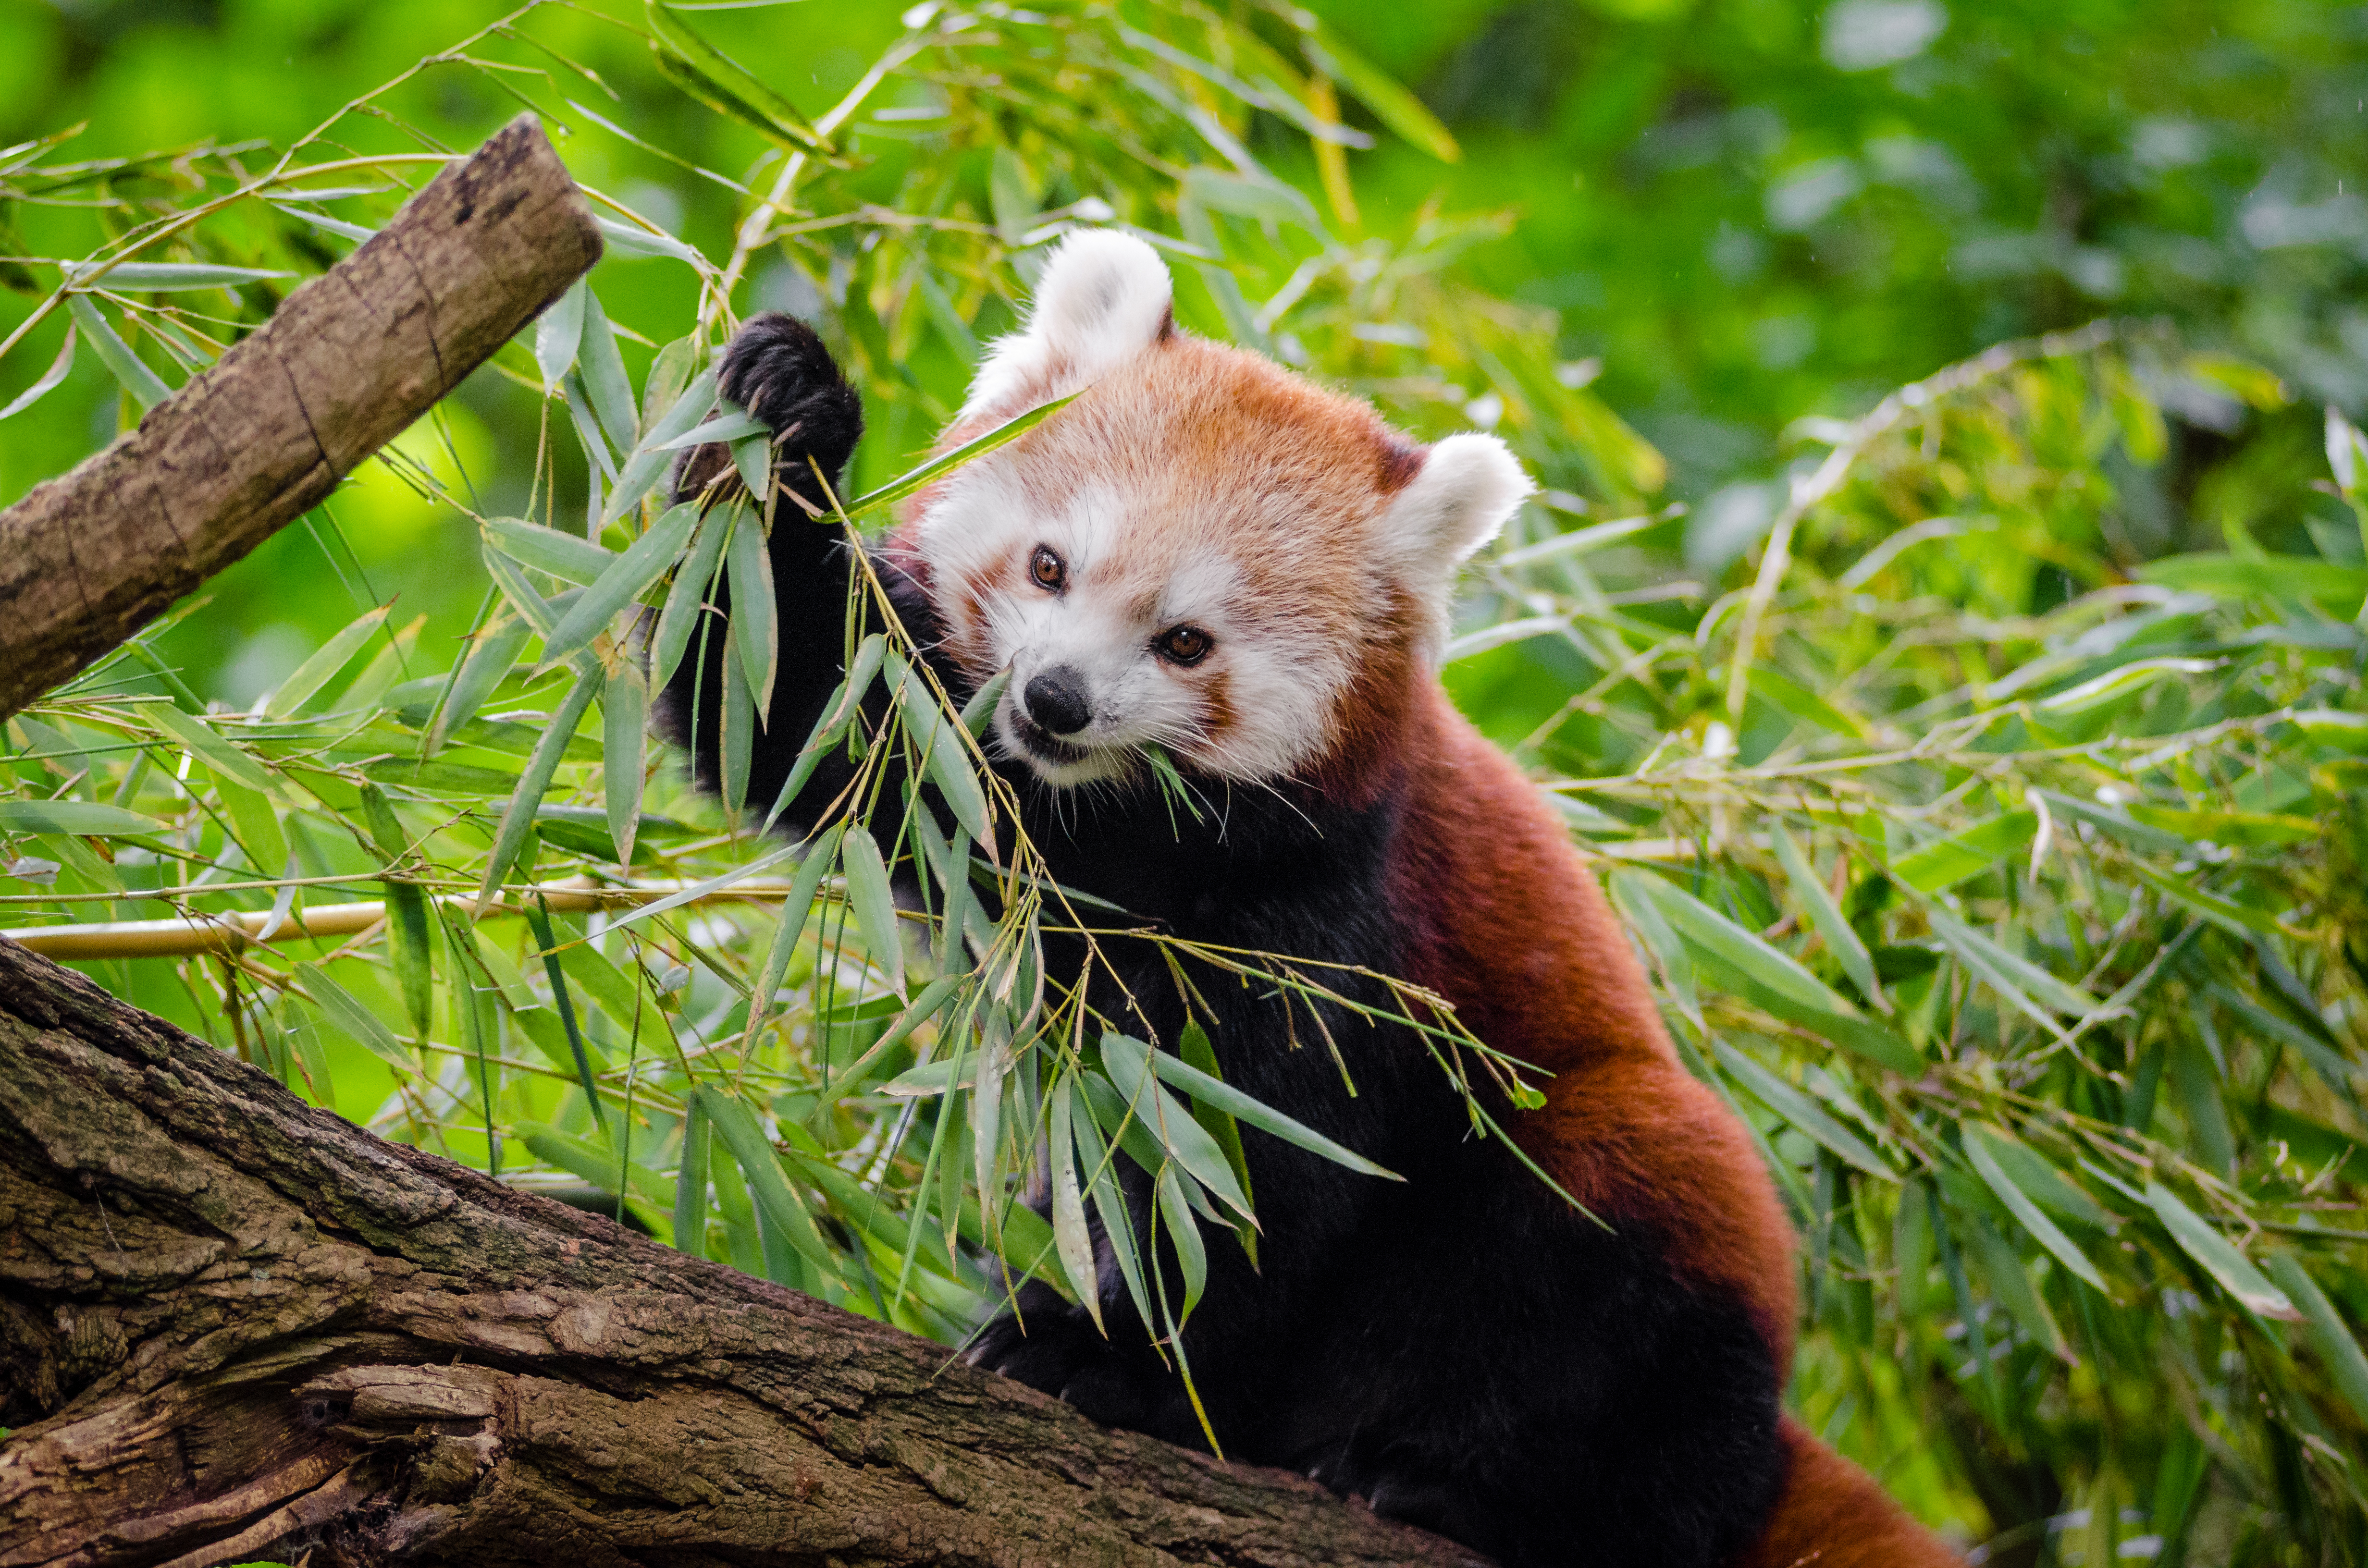
bokeh, animal, bear, wildlife, zoo, red, mammal, fauna, red panda, panda, endangered, vertebrate, germany, giant panda